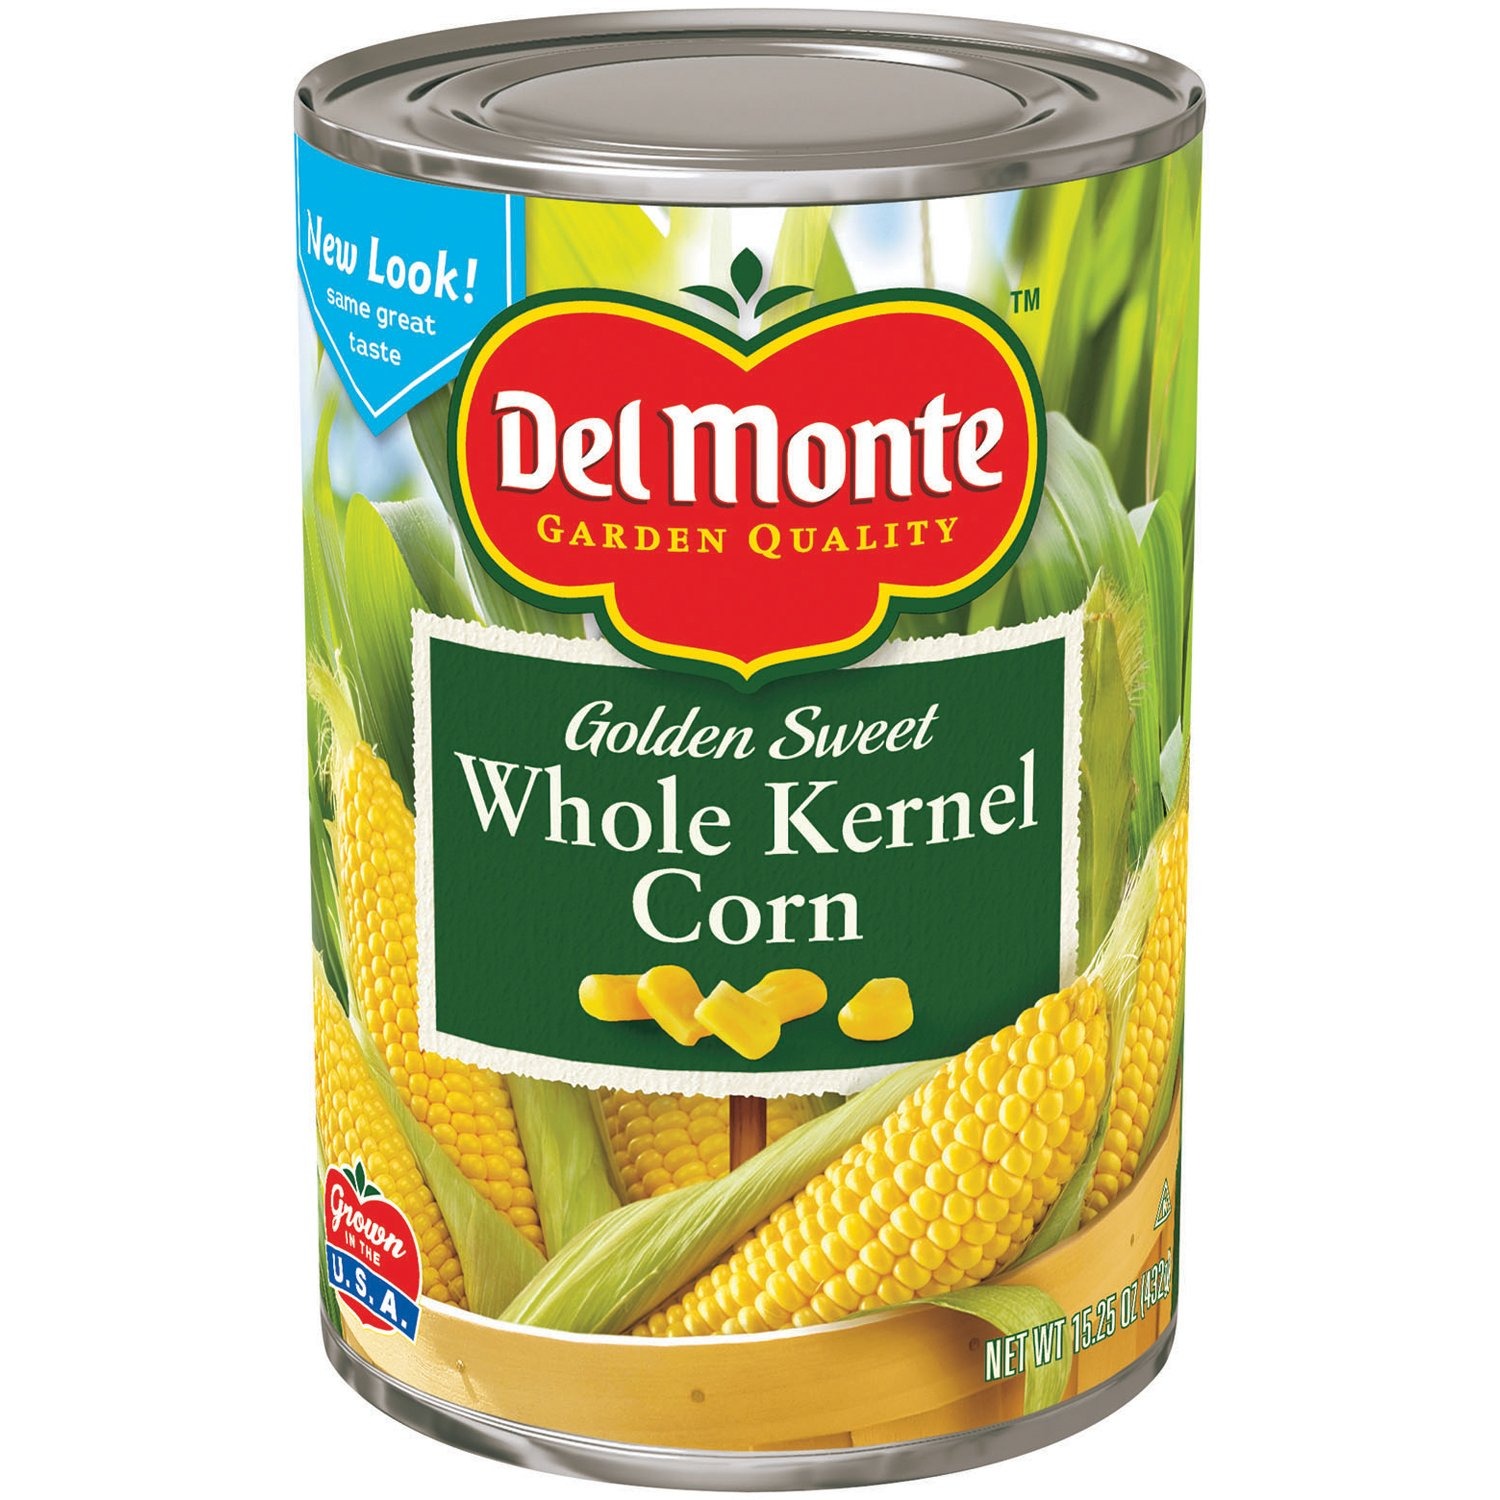
Item Name: Del Monte Whole Kernel Gold Corn, 15.25-Ounce (Pack of 8)
Bullet Point 1: Pack of eight, 15.25-Ounce (Total of 122-Ounces)
Bullet Point 2: Good source of vitamin C
Bullet Point 3: Excellent source of dietary fiber
Bullet Point 4: No preservatives
Bullet Point 5: Packed in U.S.A
Value: 122.0
Unit: Ounce

Price: 1.81